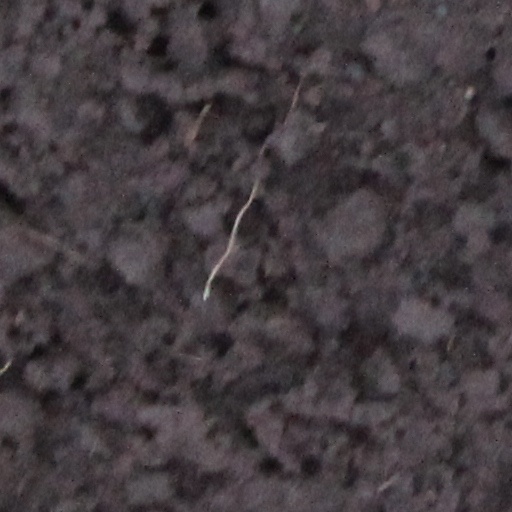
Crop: wheat